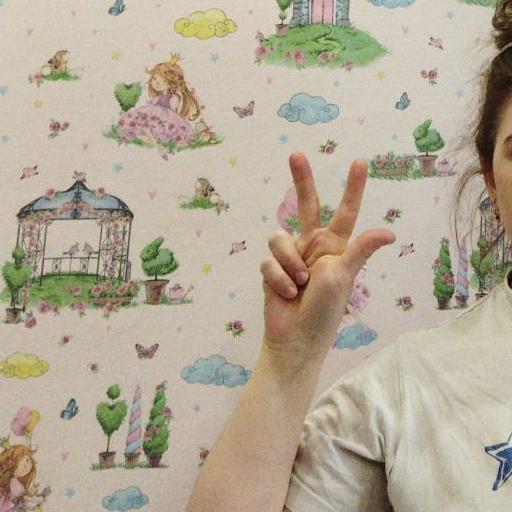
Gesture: three2